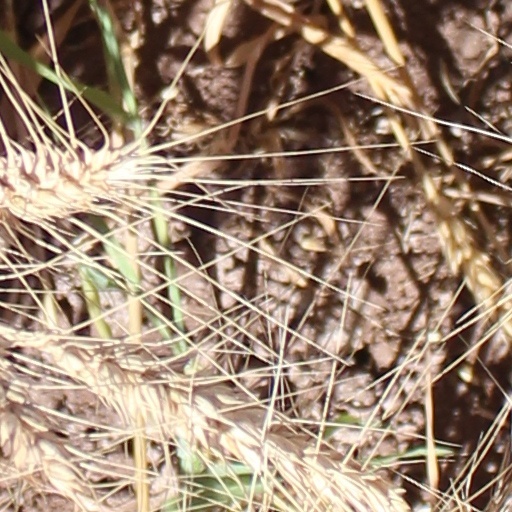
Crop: wheat